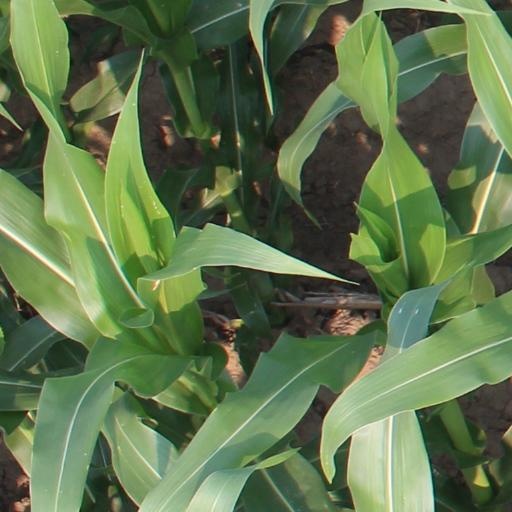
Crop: maize; corn